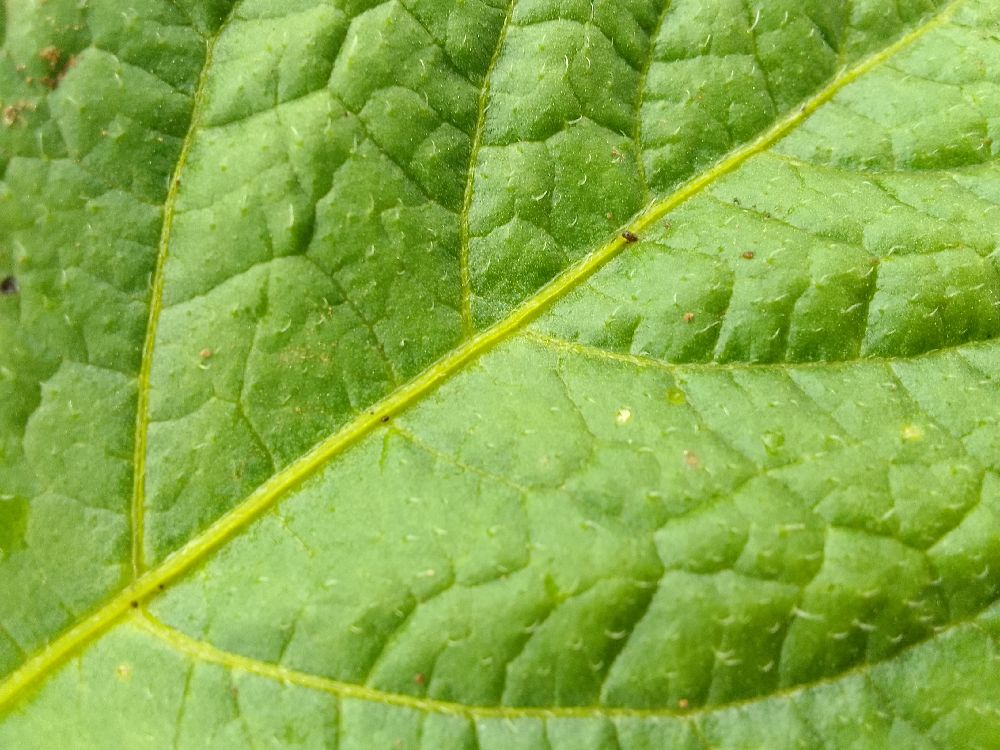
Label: Healthy